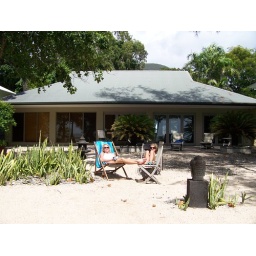
The house on the beach in Port Douglas.